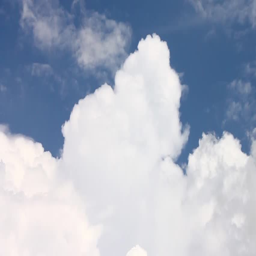
cloud move on the sky